Yarrow Water

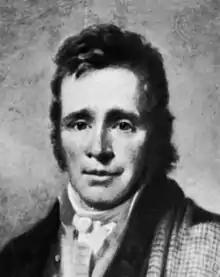
James Hogg- detail of an oil painting by W. Nicholson

In his 1803 publication "Yarrow Unvisited" William Wordsworth wrote: